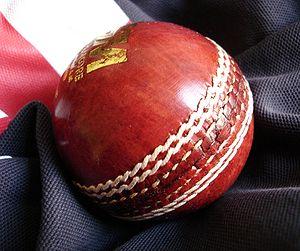
Balle de cricket rouge Gunn &amp